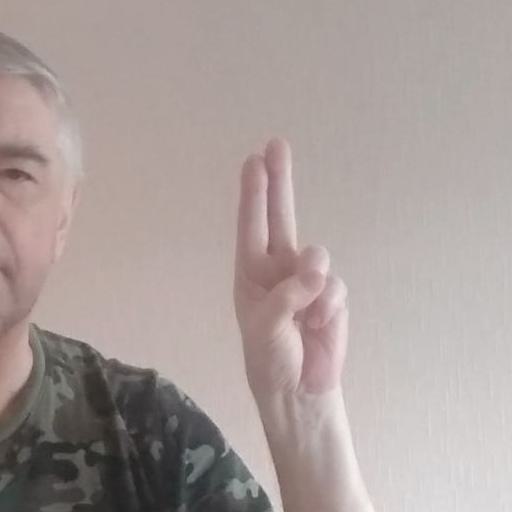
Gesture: two_up